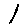
Label: 1